Timothy Shaler Williams

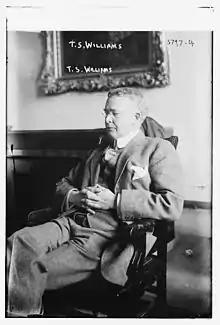
Timothy Shaler Williams in 1916 before testifying before the Thompson Legislative Committee

Colonel Timothy Shaler Williams (August 1, 1862 - June 3, 1930) was an American journalist, and later president of the Brooklyn Rapid Transit Company.